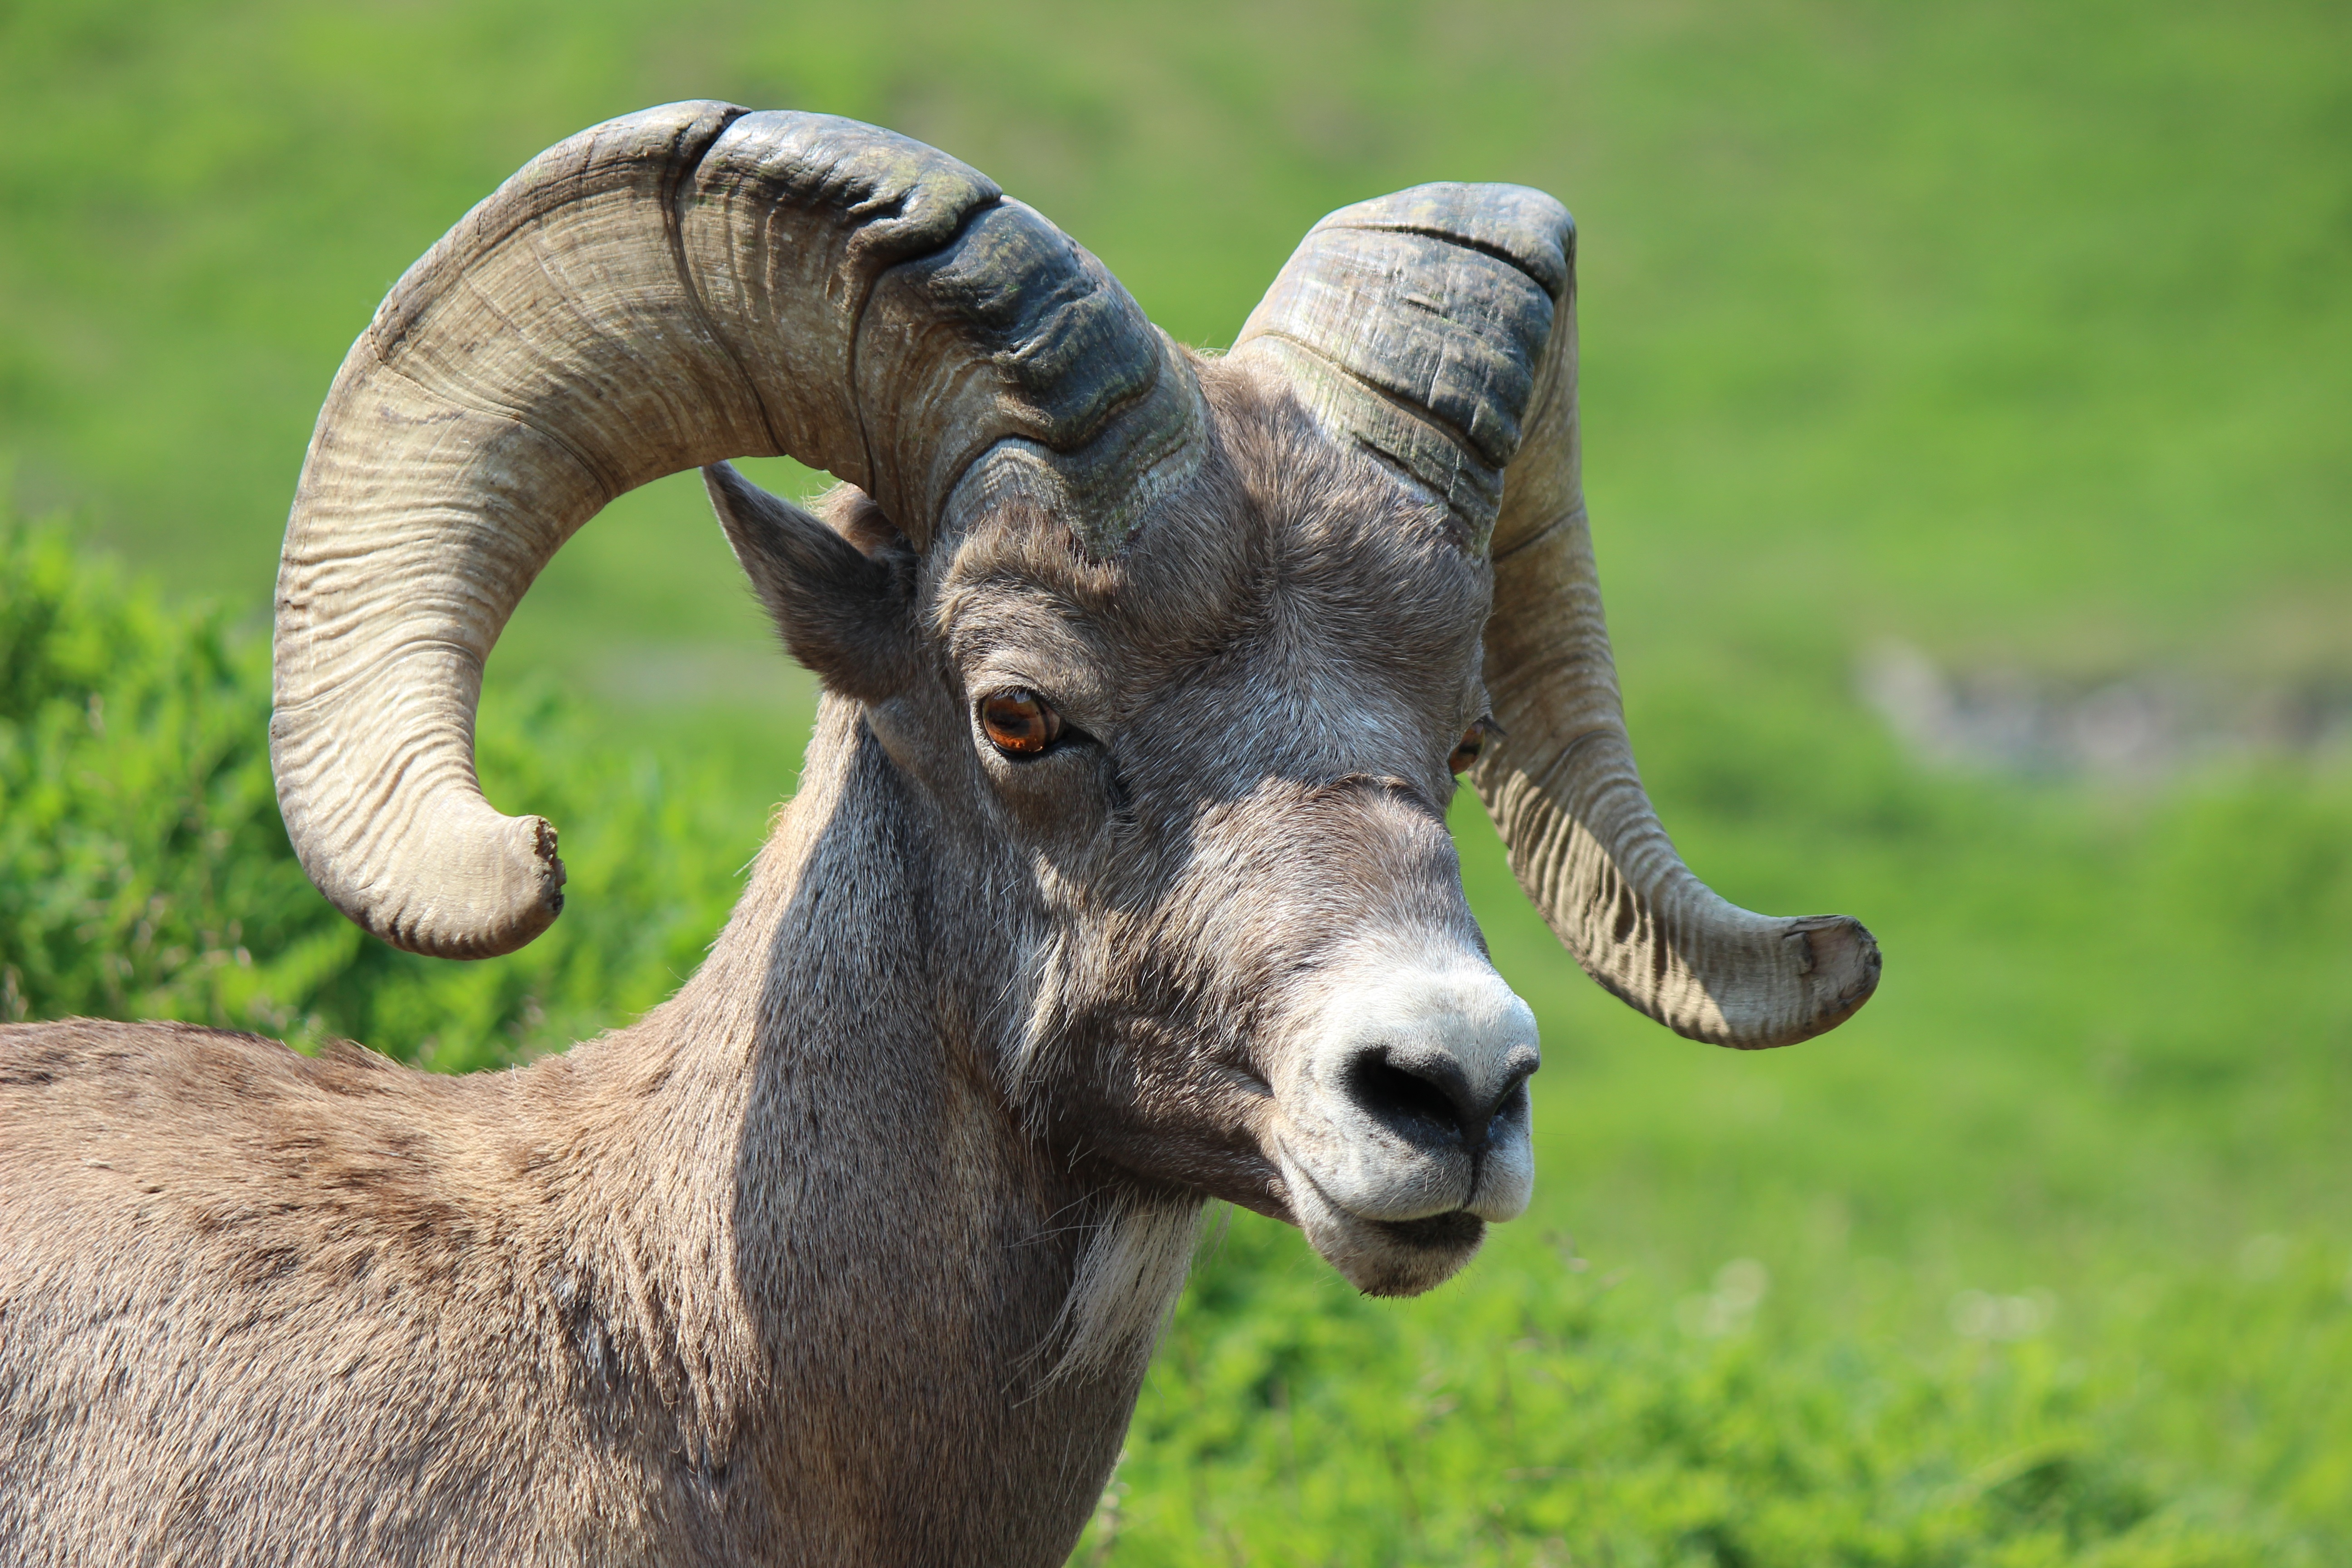
mountain, animal, male, wildlife, tan, horn, pasture, grazing, sheep, brown, mammal, fauna, head, vertebrate, sheeps, ram, curl, rocky mountains, horned, bighorn, big horn sheep, jasper national park, argali